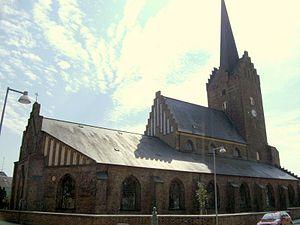
L’Église Saint-Nicolas de Nakskov est une église située dans la ville de Nakskov, dans l'île de Lolland et la région de Sjælland au Danemark.